Arizona Wildcats football

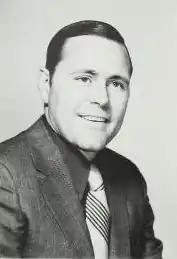
Coach Tomey circa 1973

In 1987, Tomey arrived in Arizona from Hawaii to replace Smith. During his 14-season tenure with Arizona, he coached five future NFL first-round draft choices, 20 All-Americans, and 43 Pac-10 first team players.